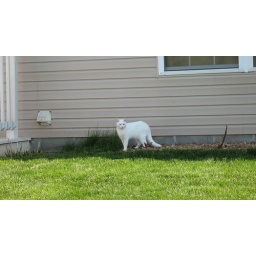
Karli in rose bed